Nikolaus Nilles

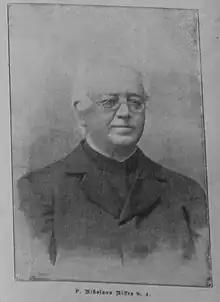
Nikolaus Nilles.

Nilles was born into a wealthy peasant family of Rippweiler, Luxembourg. After completing his gymnasium studies brilliantly, he went to Rome where from 1847 to 1854, as a student of the Collegium Germanicum, he laid the foundation of his ascetic life and, as a pupil of the Gregorian University, under the guidance of distinguished scholars (Antonio Ballerini, Johann Baptist Franzelin, Carlo Passaglia, Giovanni Perrone, Francis Xavier Patrizi, Clement Schrader and Camillo Tarquini), prepared the way for his subsequent scholarly career.